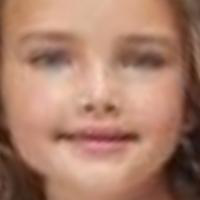
Age group: age 01-10